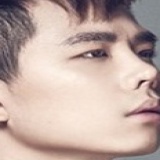
ca sĩ Trịnh Thăng Bình